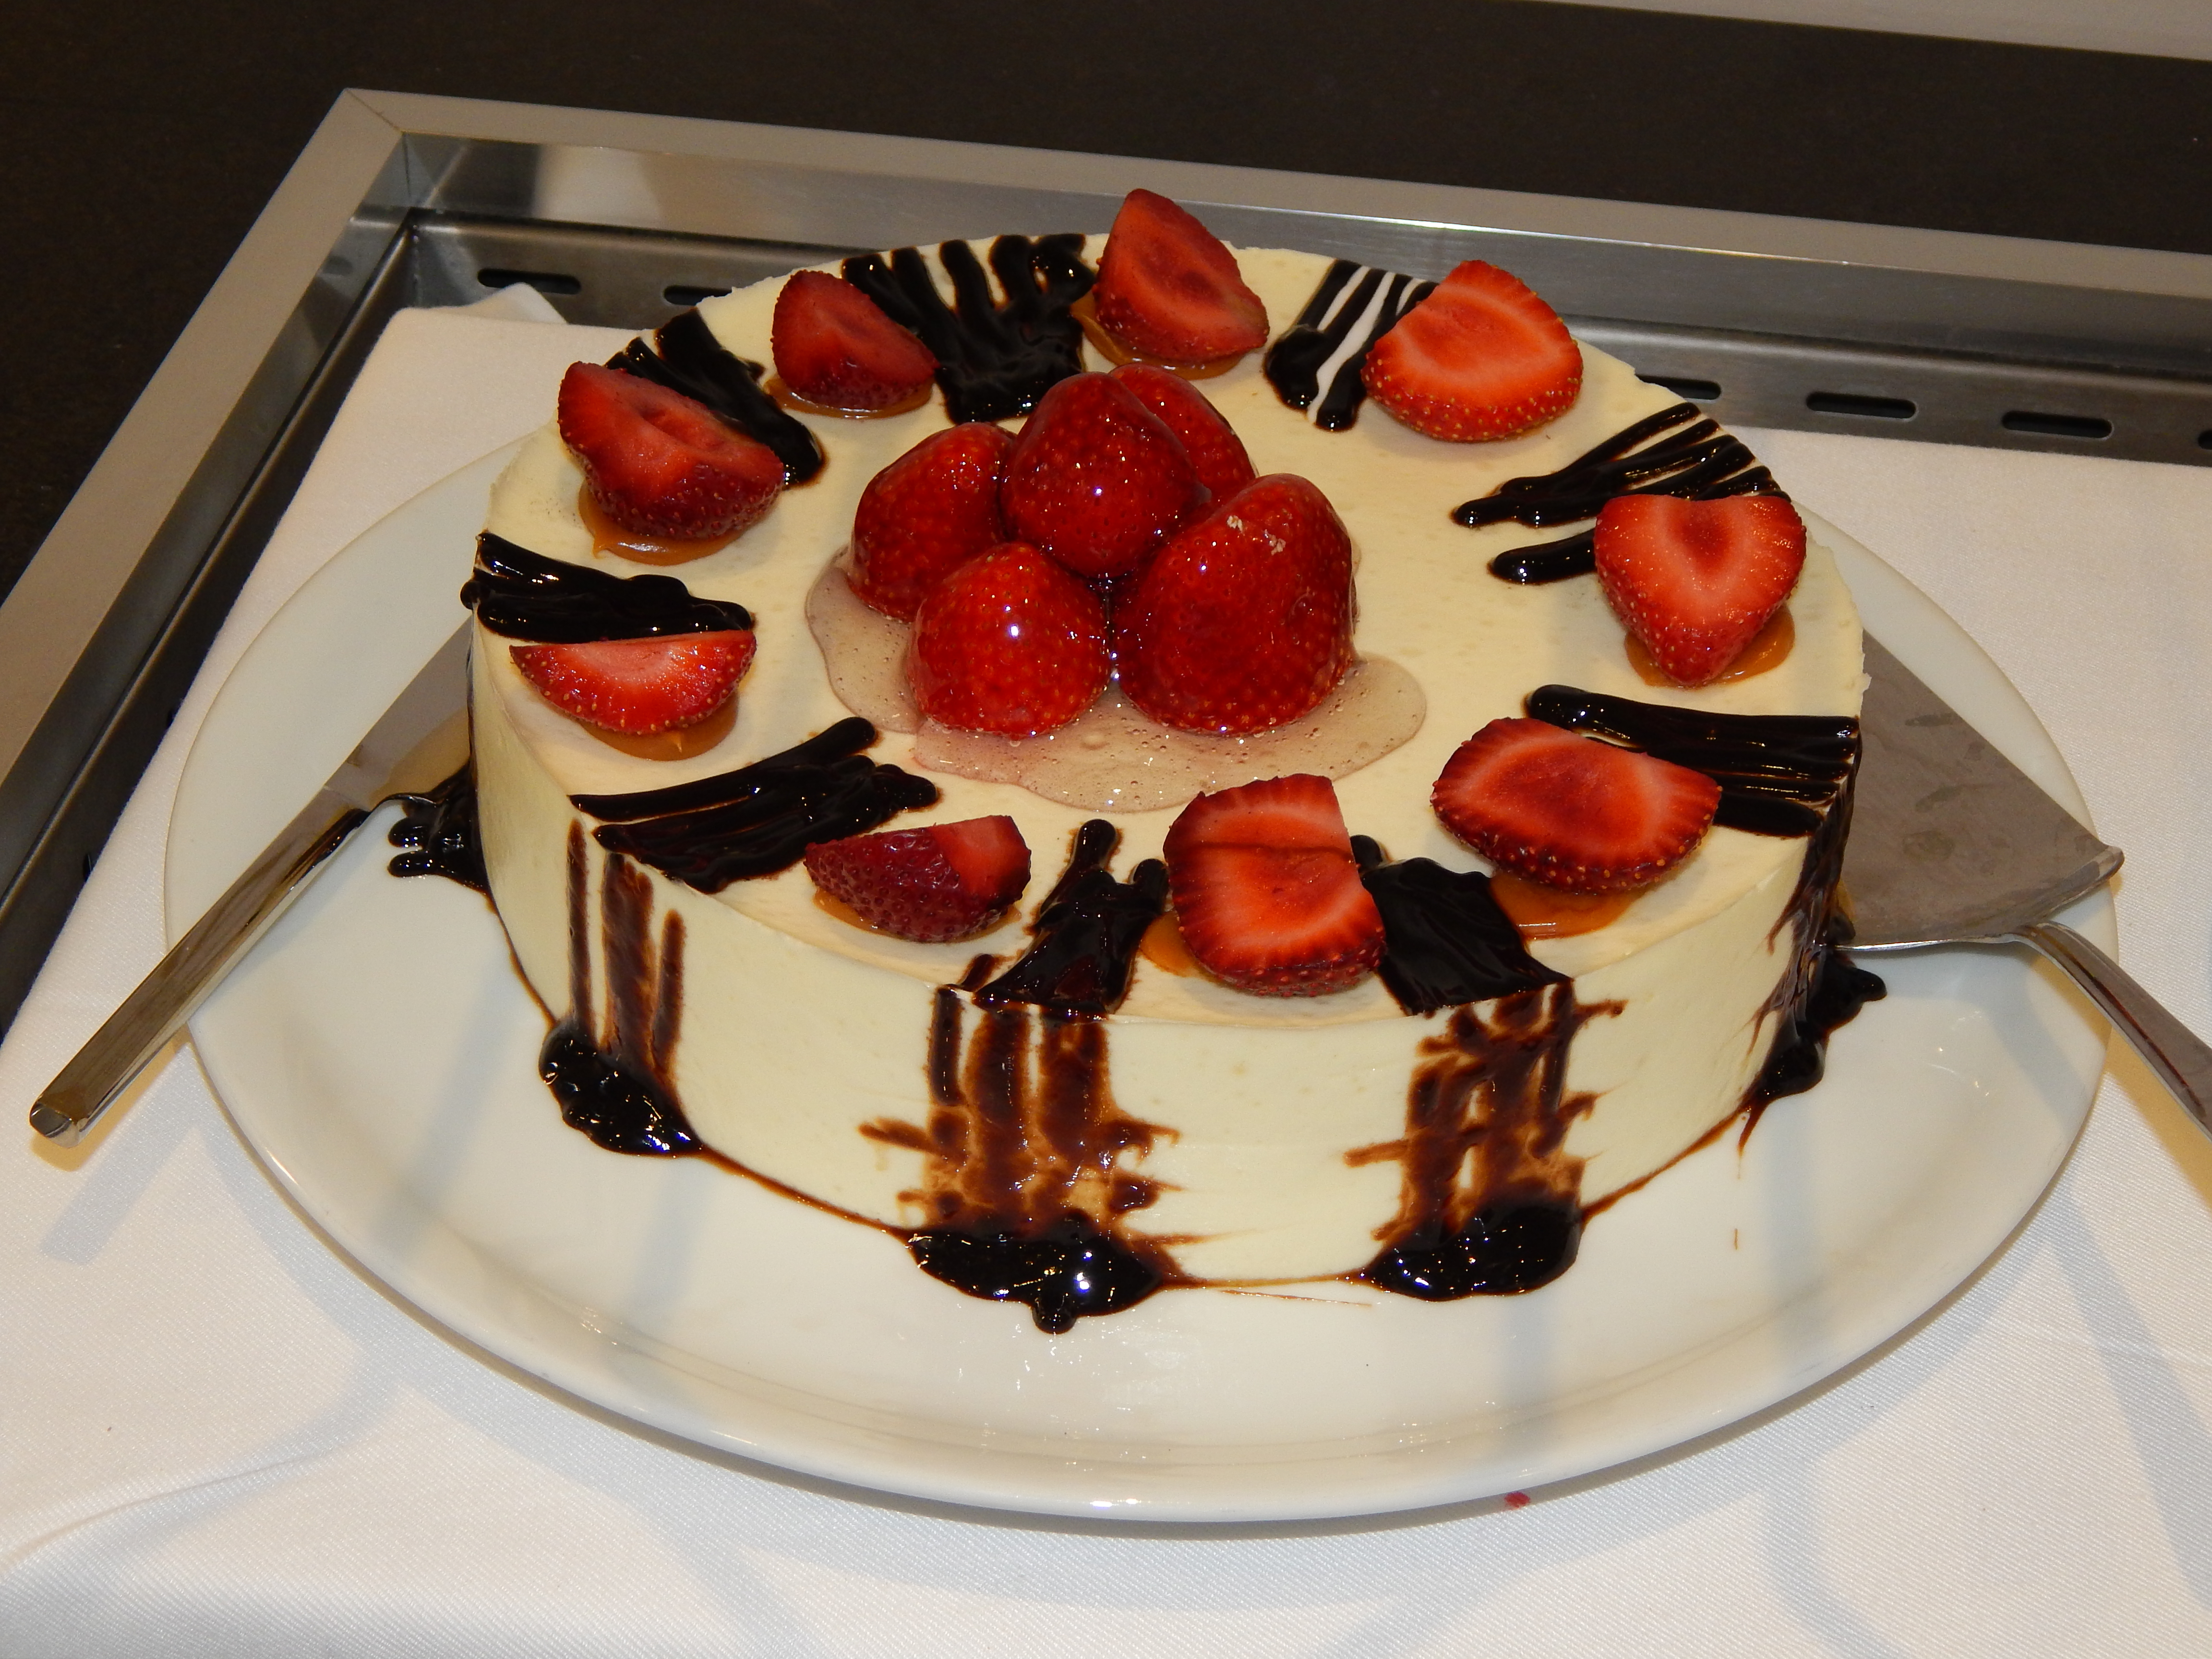
cuisine, food, breakfast, pizza, restaurant, traditional, delicious, sweet, cheese, background, beautiful, white, eat, dinner, plate, lunch, healthy, hot, table, dessert, whipped cream, cake, torte, frozen dessert, toppings, patisserie, cream, fruit cake, sweetness, chocolate cake, cheesecake, baking, pavlova, dish